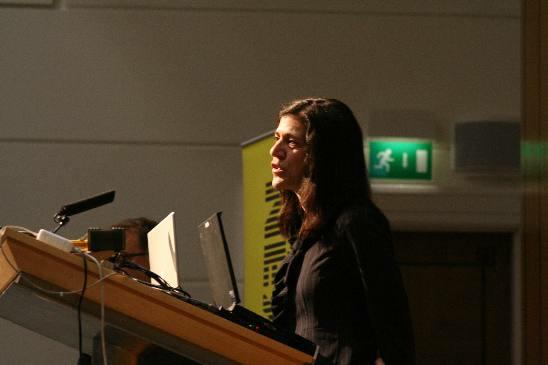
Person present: Yes